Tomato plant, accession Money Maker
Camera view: vertical (180 deg); turntable rotation: 270 degrees
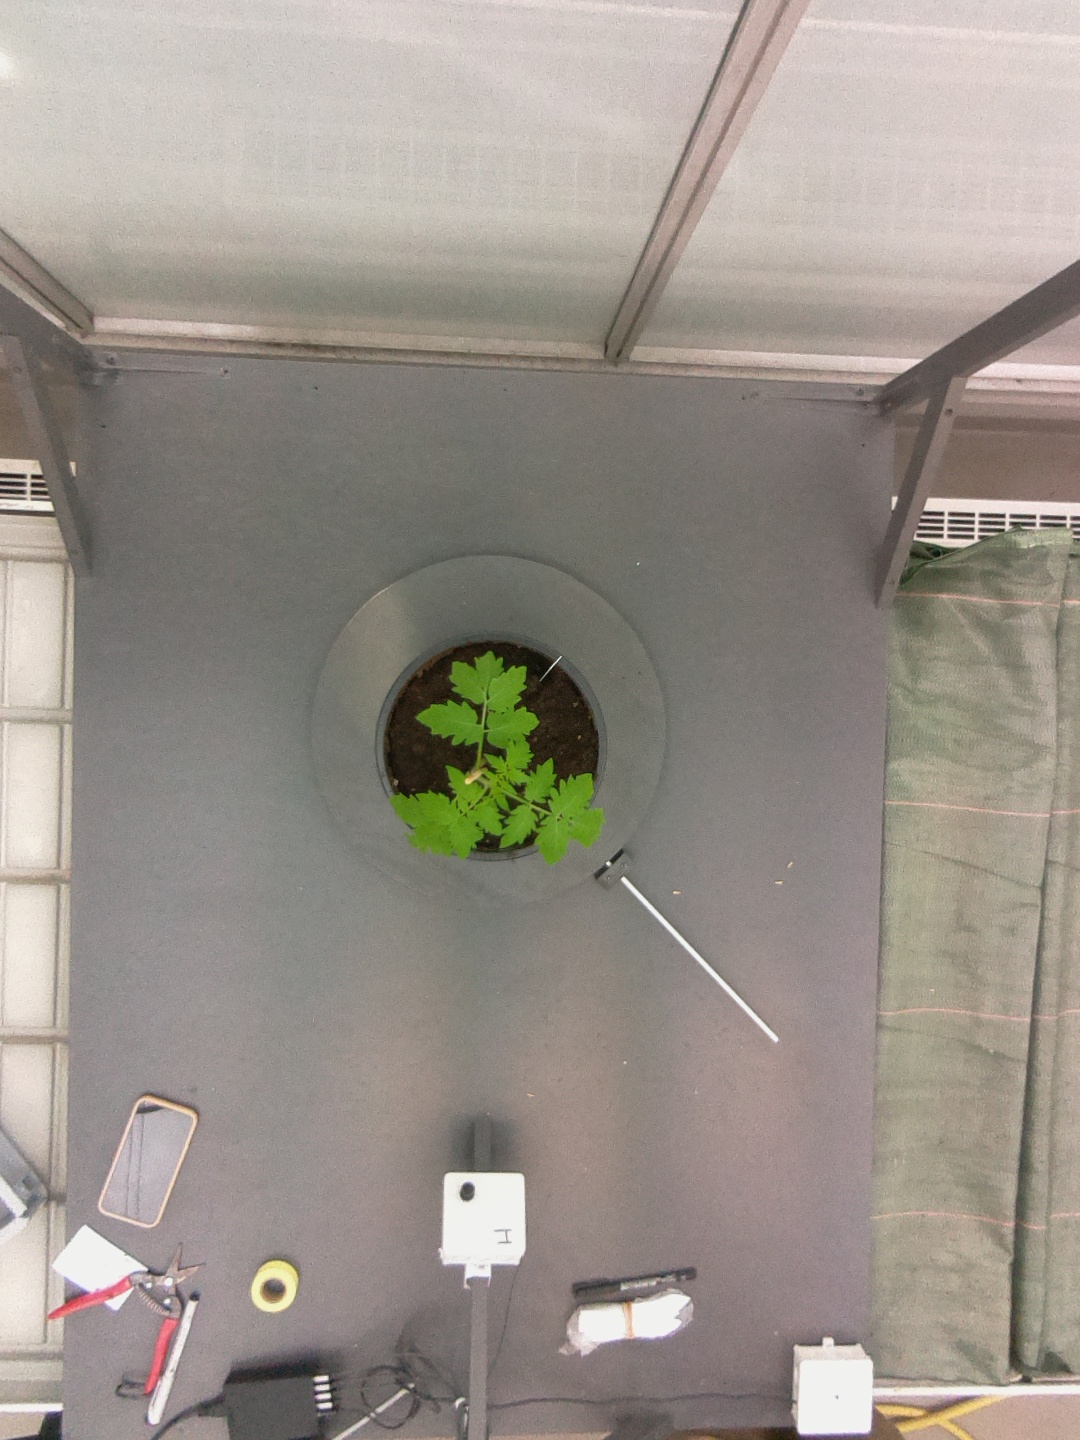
BBCH growth stage 13: 6 of true leaves visible